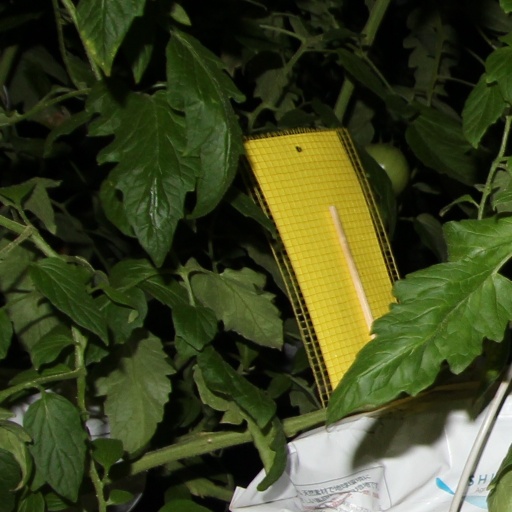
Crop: tomato